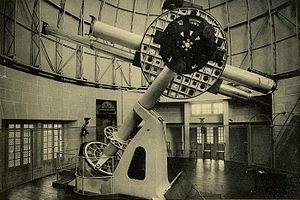
L'ancienne configuration à la coupole de la Table Equatoriale de l'Observatoire de Meudon avec la lunette de 32cm et le coronographe de Lyot
L'Observatoire de Paris est un observatoire astronomique implanté sur trois sites : Paris, Meudon et Nançay.